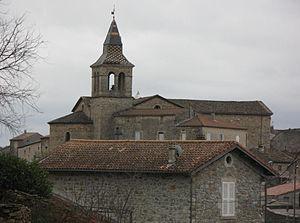
village de Laurac en Vivarais (Ardèche)
Laurac-en-Vivarais est une commune française, située dans le département de l'Ardèche en région Auvergne-Rhône-Alpes.